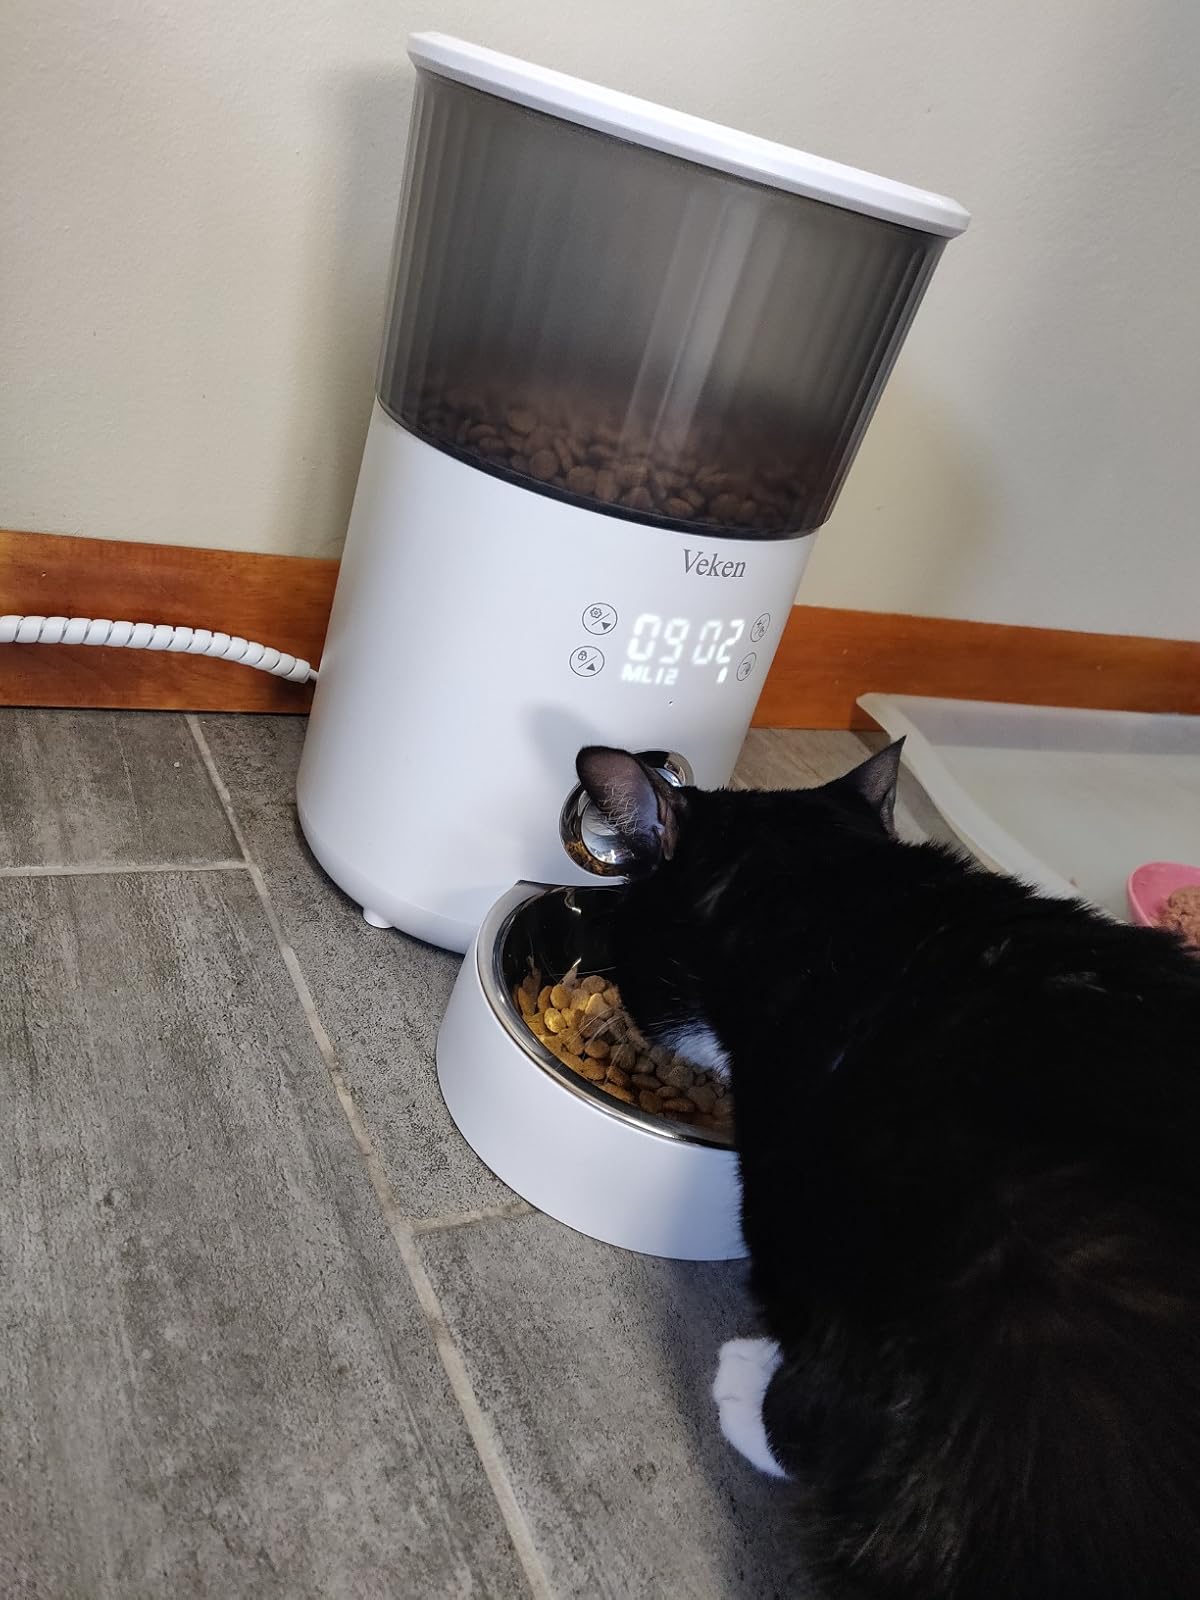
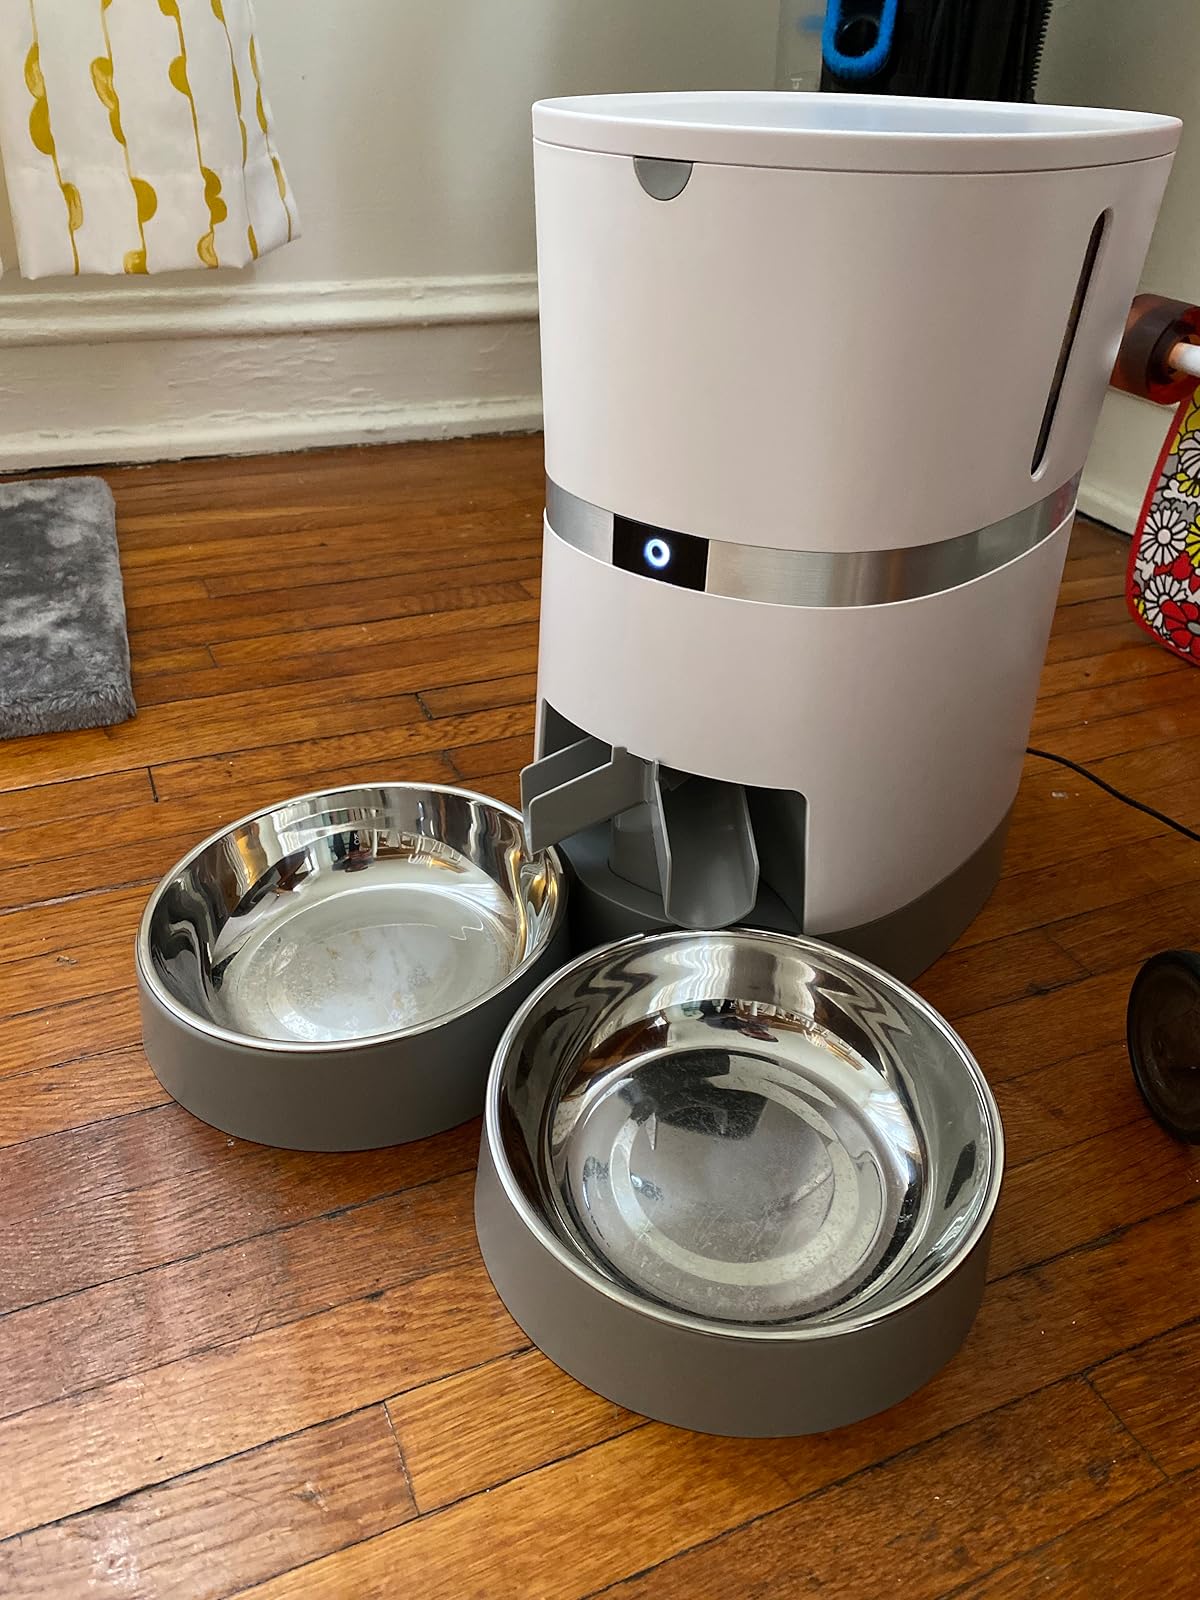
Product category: items_feeder
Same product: no